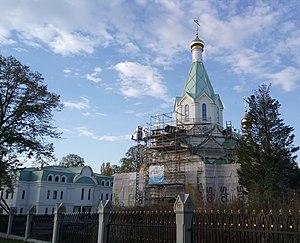
L'église russe de Strasbourg, octobre 2017.
L’église orthodoxe de Tous-les-Saints est située 106, rue du Général Conrad, dans le quartier des Quinze à Strasbourg.